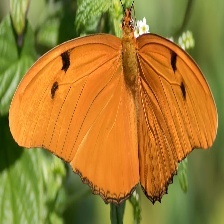
Species: JULIA